Dusk (comics)

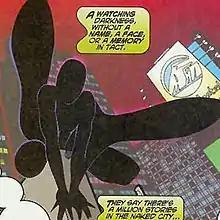
Dusk from "Slingers" #1. Art by Chris Cross.

Dusk is the name of several characters appearing in American comic books published by Marvel Comics.